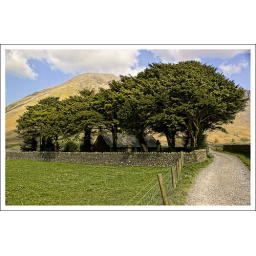
St Olaf's church, Wasdale Head, Cumbria. The smallest church near the deepest lake and the highest mountain in England.